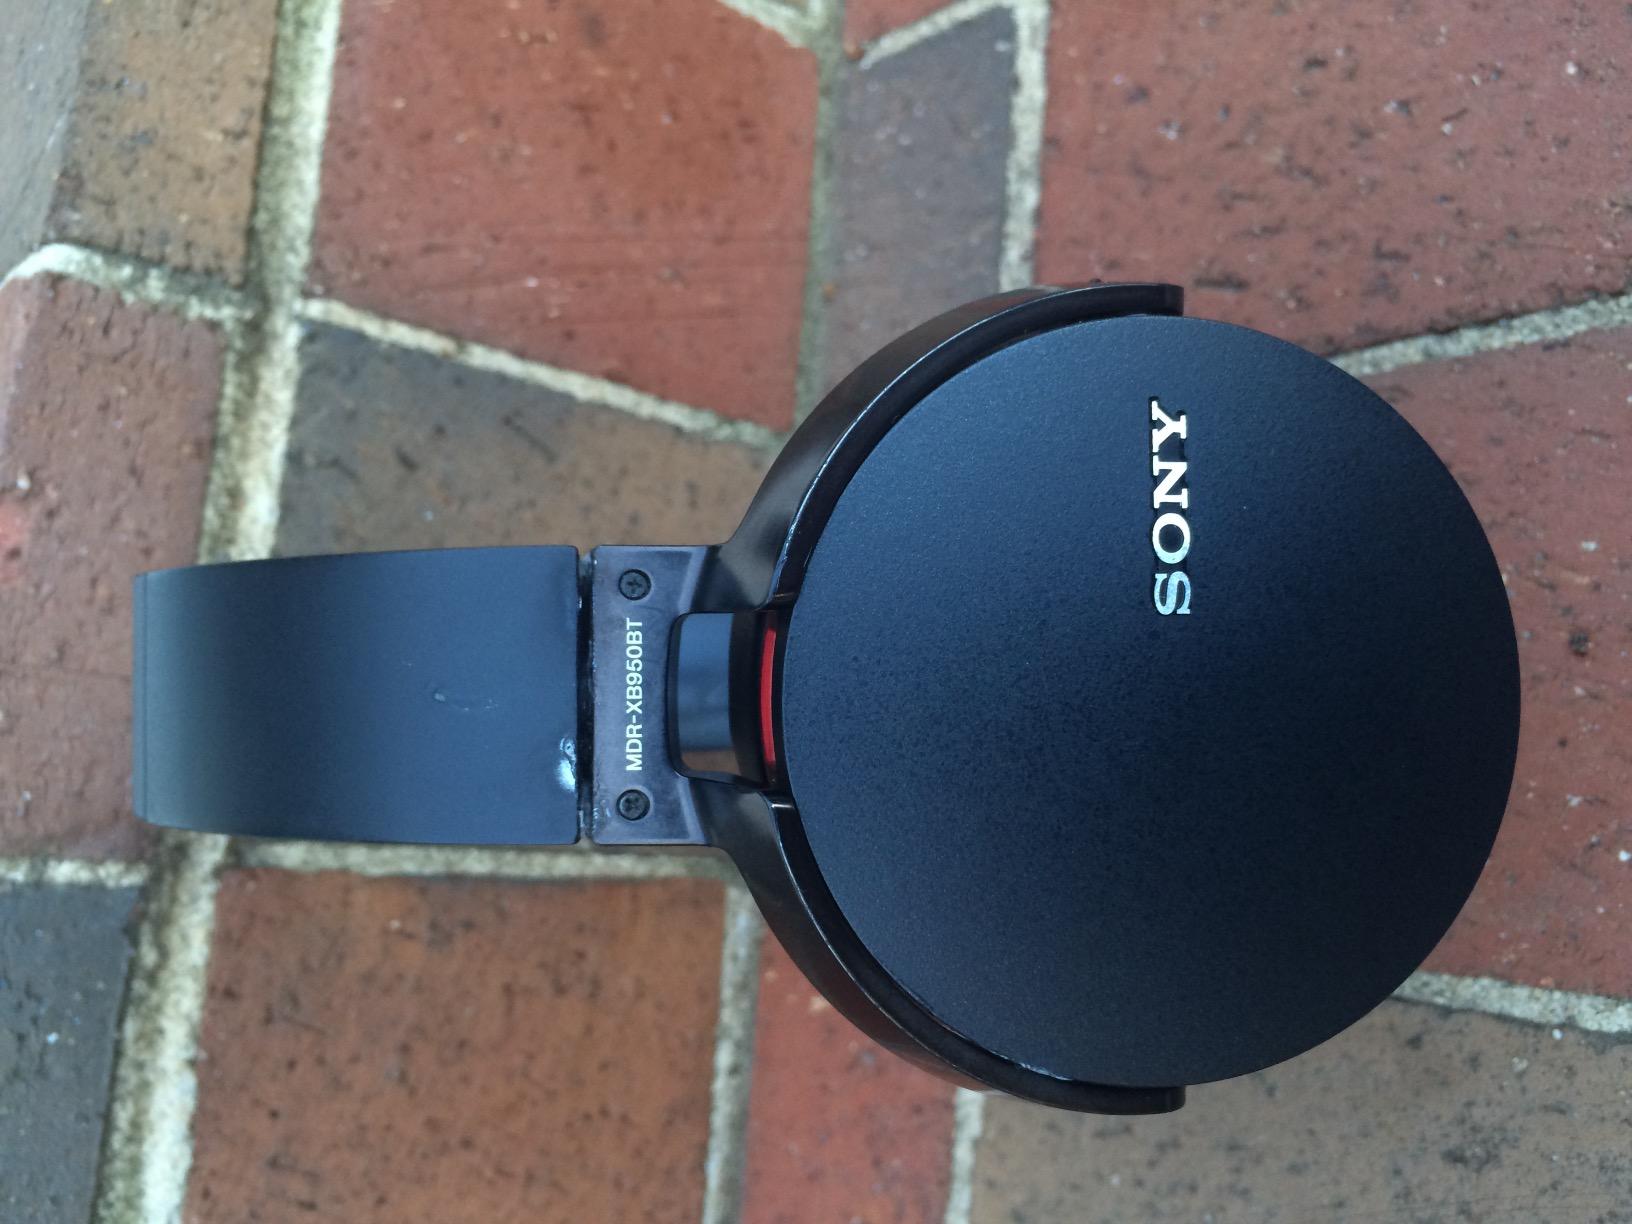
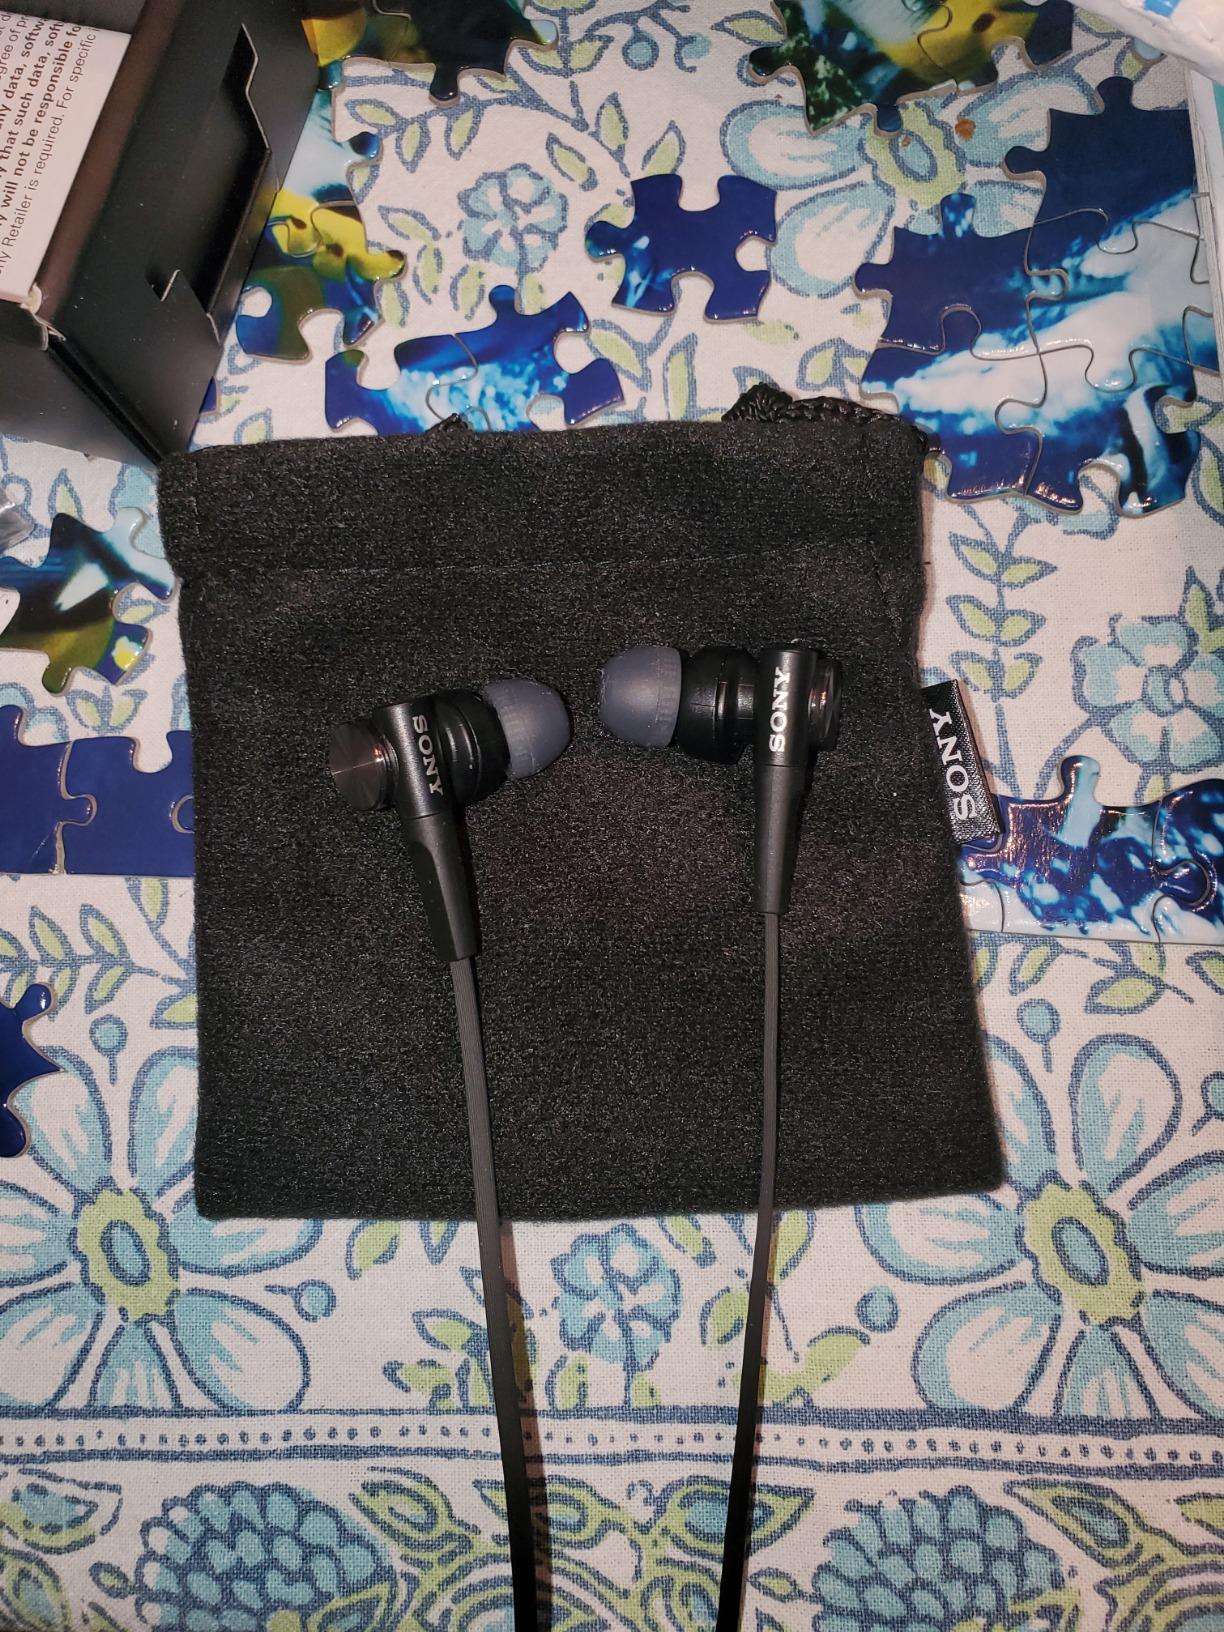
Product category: headphones
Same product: no